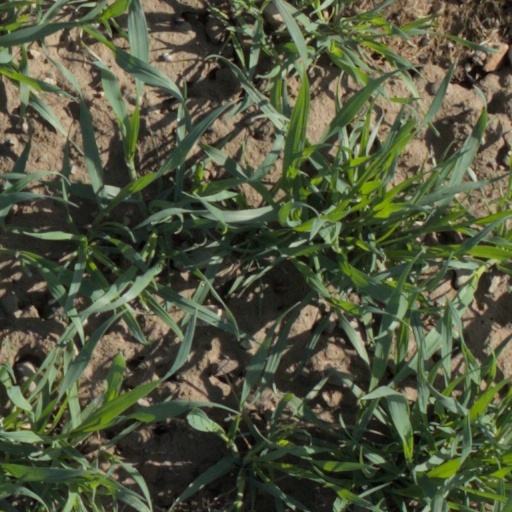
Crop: wheat